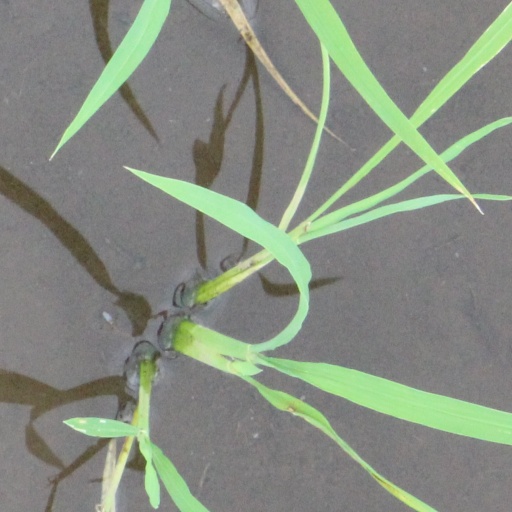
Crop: rice